Juan de Tovar

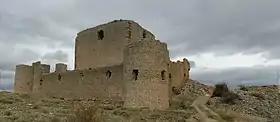
The medieval castle of Caracena was one of the stages of the fights between the Tovar and the Acuña in the 15th century. It was seized and confiscated by Pedro de Acuña, Count of Buendía, who agreed with Fernando de Tovar, lord of Caracena, to demolish it. After the acquisition of the lordship in 1491 by Alfonso Carrillo, lord of Maqueda, the castle was rebuilt according to the techniques of the time, adapting it to the use of artillery.

The town of Caracena and the village of Inés were later sold by the Catholic Monarchs to their Chief-guard, Alfonso Carrillo de Acuña, Lord of Maqueda, a relative of his namesake Archbishop of Toledo, who had taken part in the fighting against Tovar and helped his relatives from the House of Buendía to settle in the Valle de Cerrato region. For this and other reasons, a fierce rivalry was born between the Acuña/Carrillo and the Tovar, which would take place in Palencia as well as in Andalusia. Ferdinand and Isabella ended up condemning Juan de Tovar, confiscating his property, and thus favoring his enemies. The sale of Caracena and Inés took place on 26 March 1491. It was in reality a compensation for the sixteen million maravedis that the Major Commendator of León, Gutierre de Cárdenas, had given to Alfonso Carrillo for the sale of the Toledo village of Maqueda. This amount never reached Carrilho's hands since the Catholic Monarchs requested him to hand over the amounts to finance the last assault on the Kingdom of Granada. In exchange, the monarchs had promised Carrillo they would provide him 1,000 vassals in Soria, and an annual interest of 600,000 maravedis;. Until the vassals were delivered, they would grant him the rents of the town of Molina and the interest of 600,000 maravedis coming from estates in Seville and its borders. Shortly thereafter, Isabella and Ferdinand granted Carrillo the town of Caracena and the village of Inés, as well as the villages of Madruédano, Santa Maria de Val, and Adanta (lands confiscated from Juan de Tovar a few years earlier). In addition to the mentioned places, the Catholic Monarchs also compensated Carillo with one million three hundred thousand maravedis in cash, and an interest of 675,000 maravedis in annual rent, coming from the alcavalas of Alcalá de Guadaira, and other towns and places in the terms of Seville. Thus, from 1491, Caracena and Inés became part of the dominions of Alfonso Carrillo, who soon rebuilt the demolished castle of Caracena, in the dominions of such lordship, following the techniques of the time and adapting it to the use of artillery.